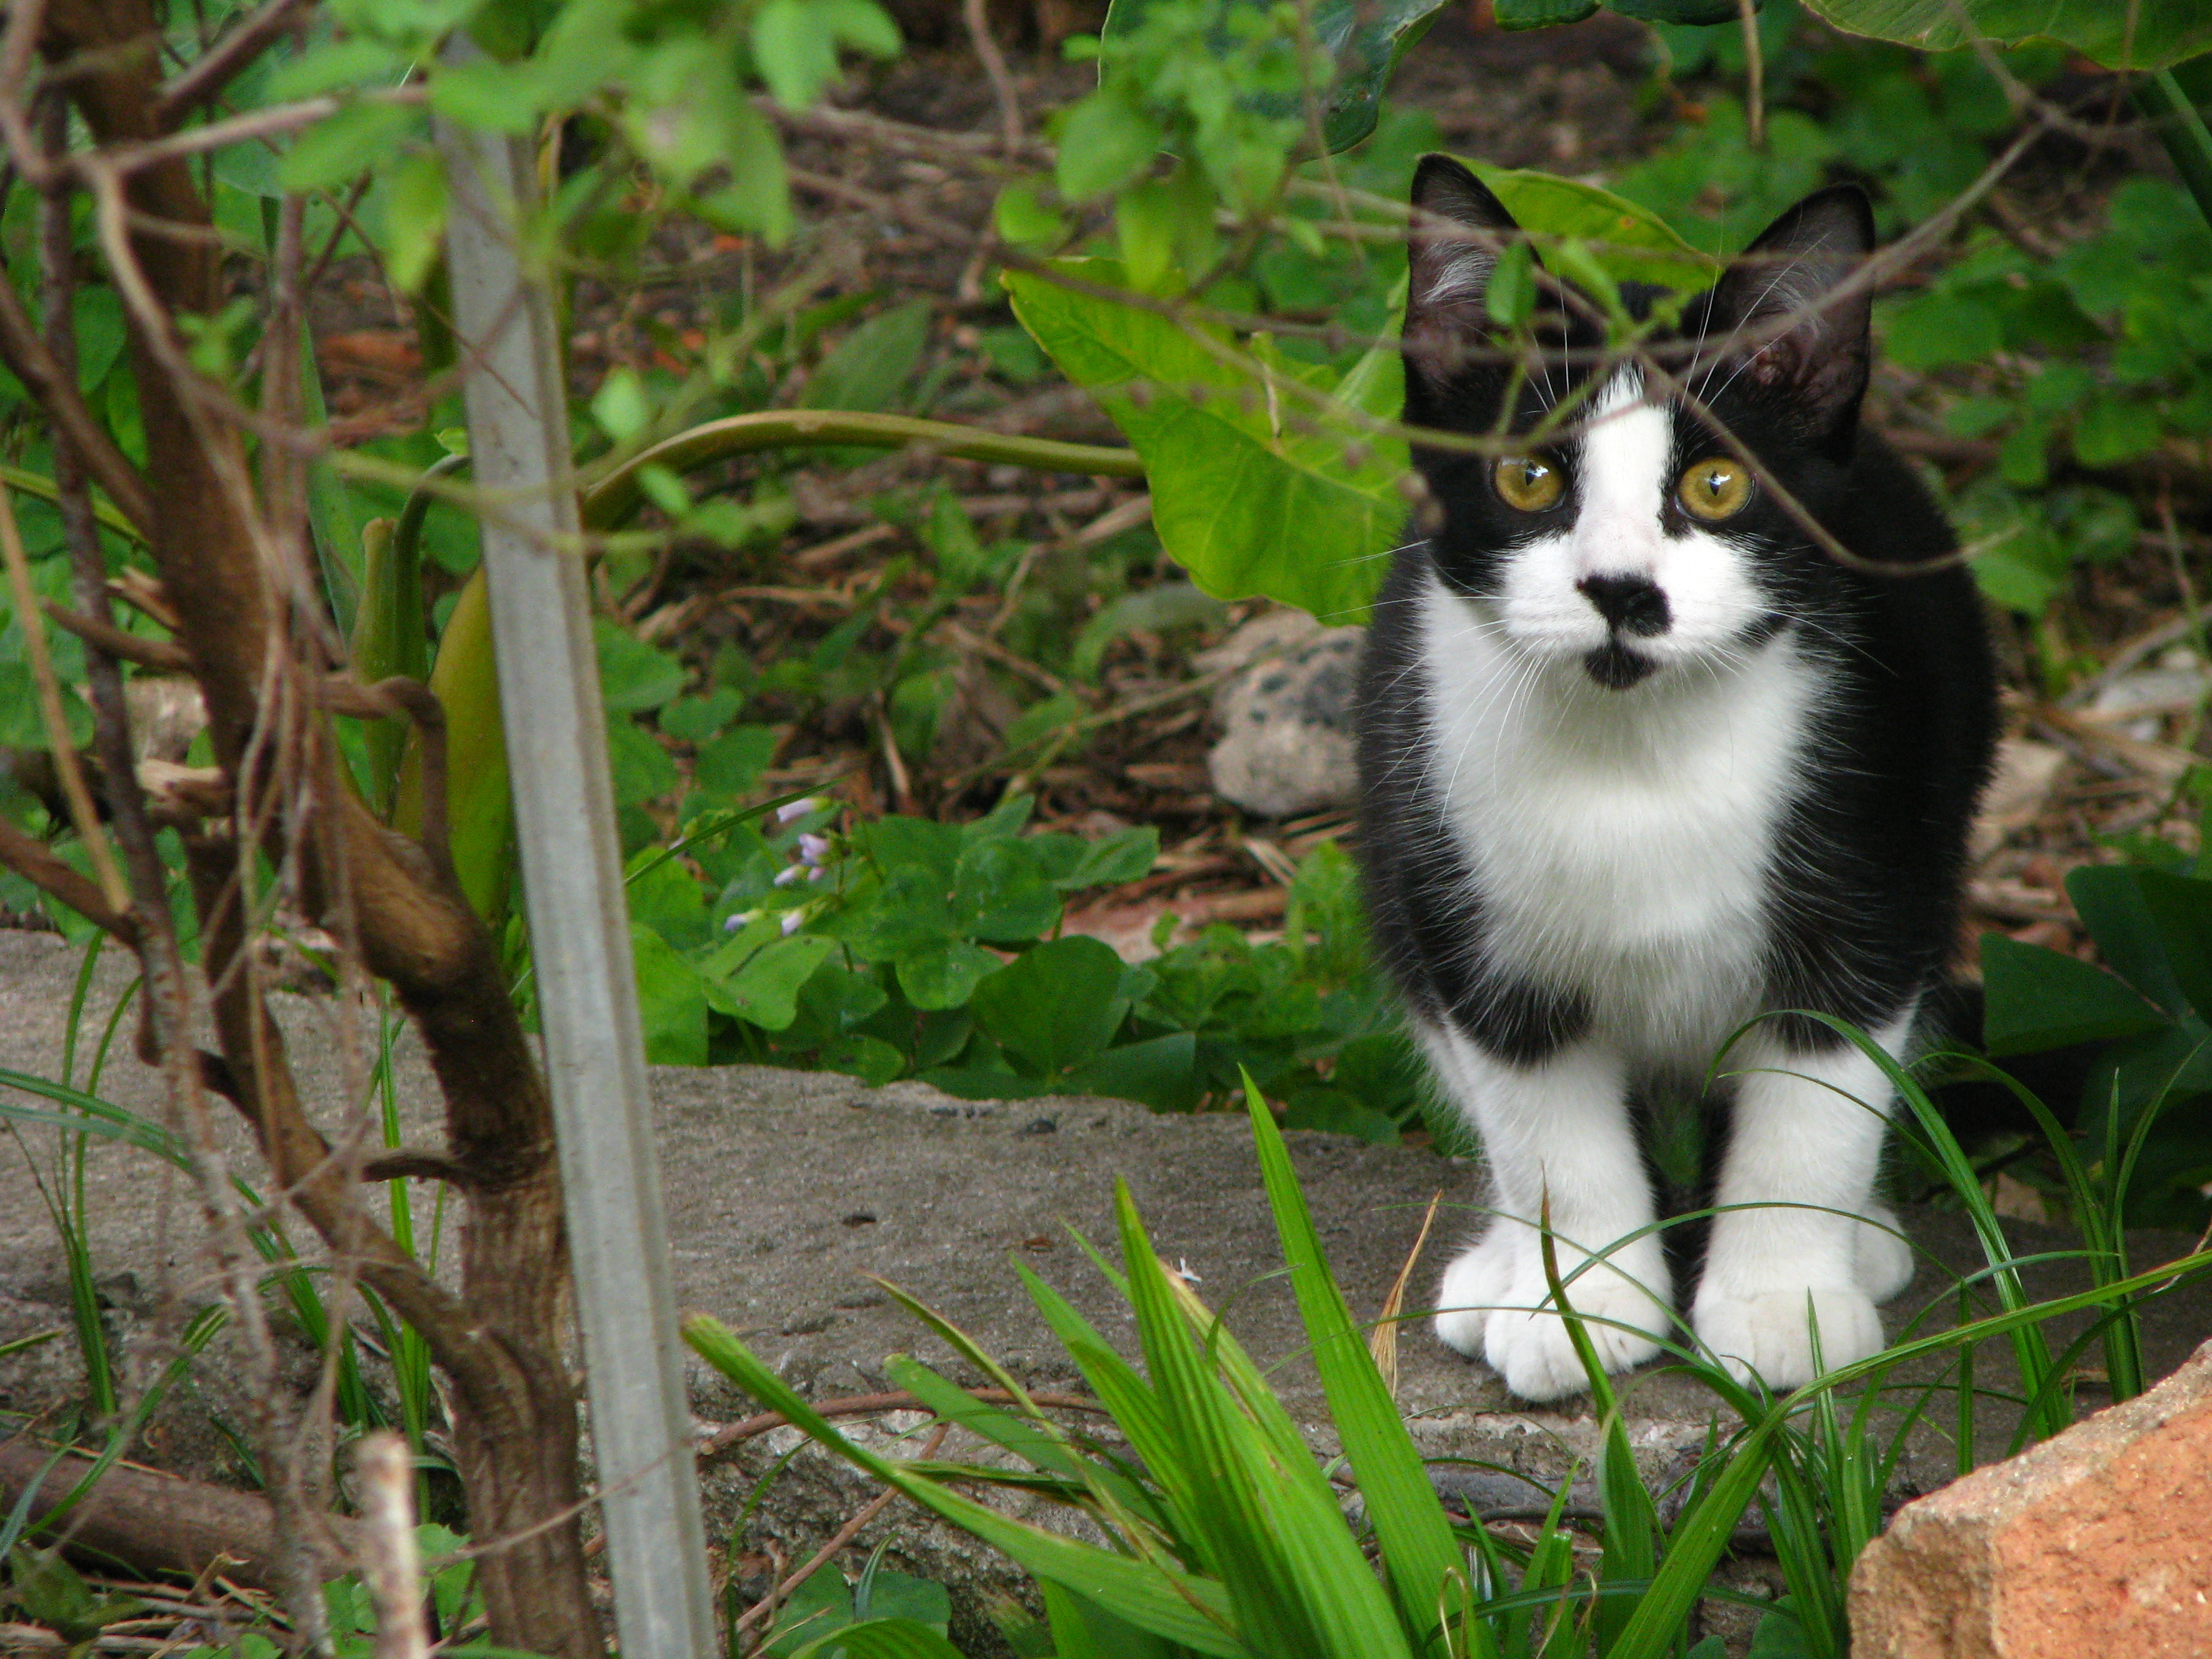
cat, yard, lawn, cat look, cat eye, animal, green, mammal, whiskers, felidae, small to medium sized cats, carnivore, domestic short haired cat, eye, snout, american wirehair, plant, grass, aegean cat, wildlife, tail